Revenue Act of 1926

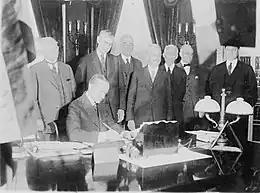
President Calvin Coolidge signed the income tax bill on February 26, 1926. Andrew Mellon is the third figure from the right, and Director of the Budget, General Herbert Mayhew Lord, is to Mellon's left.

The United States Revenue Act of 1926, , reduced inheritance and personal income taxes, cancelled many excise imposts, eliminated the gift tax and ended public access to federal income tax returns.